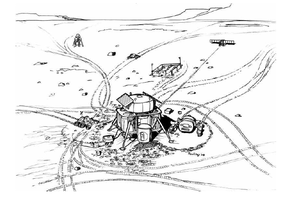
La réalisation d'une mission spatiale habitée vers Mars constitue un des objectifs à long terme fixés à l'astronautique depuis ses débuts. Initialement thème de science-fiction, il est devenu pour certains, à la suite du débarquement de l'homme sur la Lune en 1969, la prochaine étape de la conquête spatiale. Mais la réussite de ce projet demande des moyens financiers encore bien supérieurs à ceux du programme Apollo, lui-même lancé grâce à un concours de circonstances particulièrement favorable. Un vol habité vers Mars est également un défi technique et humain sans commune mesure avec une expédition lunaire : taille des vaisseaux, système de support de vie fonctionnant en circuit fermé sur de longues durées, fiabilité des équipements qui ne peuvent être réparés ou dont la redondance ne peut être systématiquement assurée, problèmes psychologiques d'un équipage confiné dans un espace restreint dans un contexte particulièrement stressant, problèmes physiologiques découlant de l'absence de gravité sur des périodes prolongées ainsi que l'effet des rayonnements sur l'organisme.